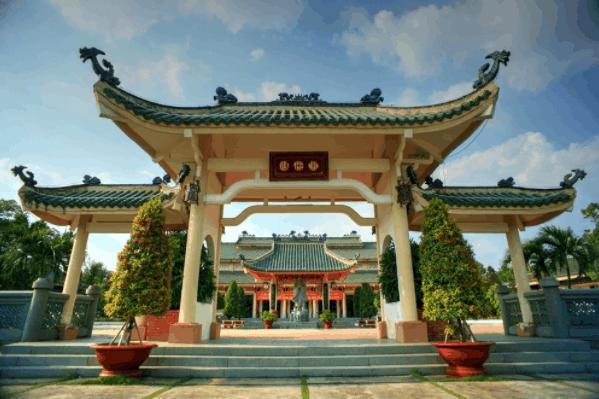
đây là khung cảnh xuất hiện ở phía trước một ngôi chùa